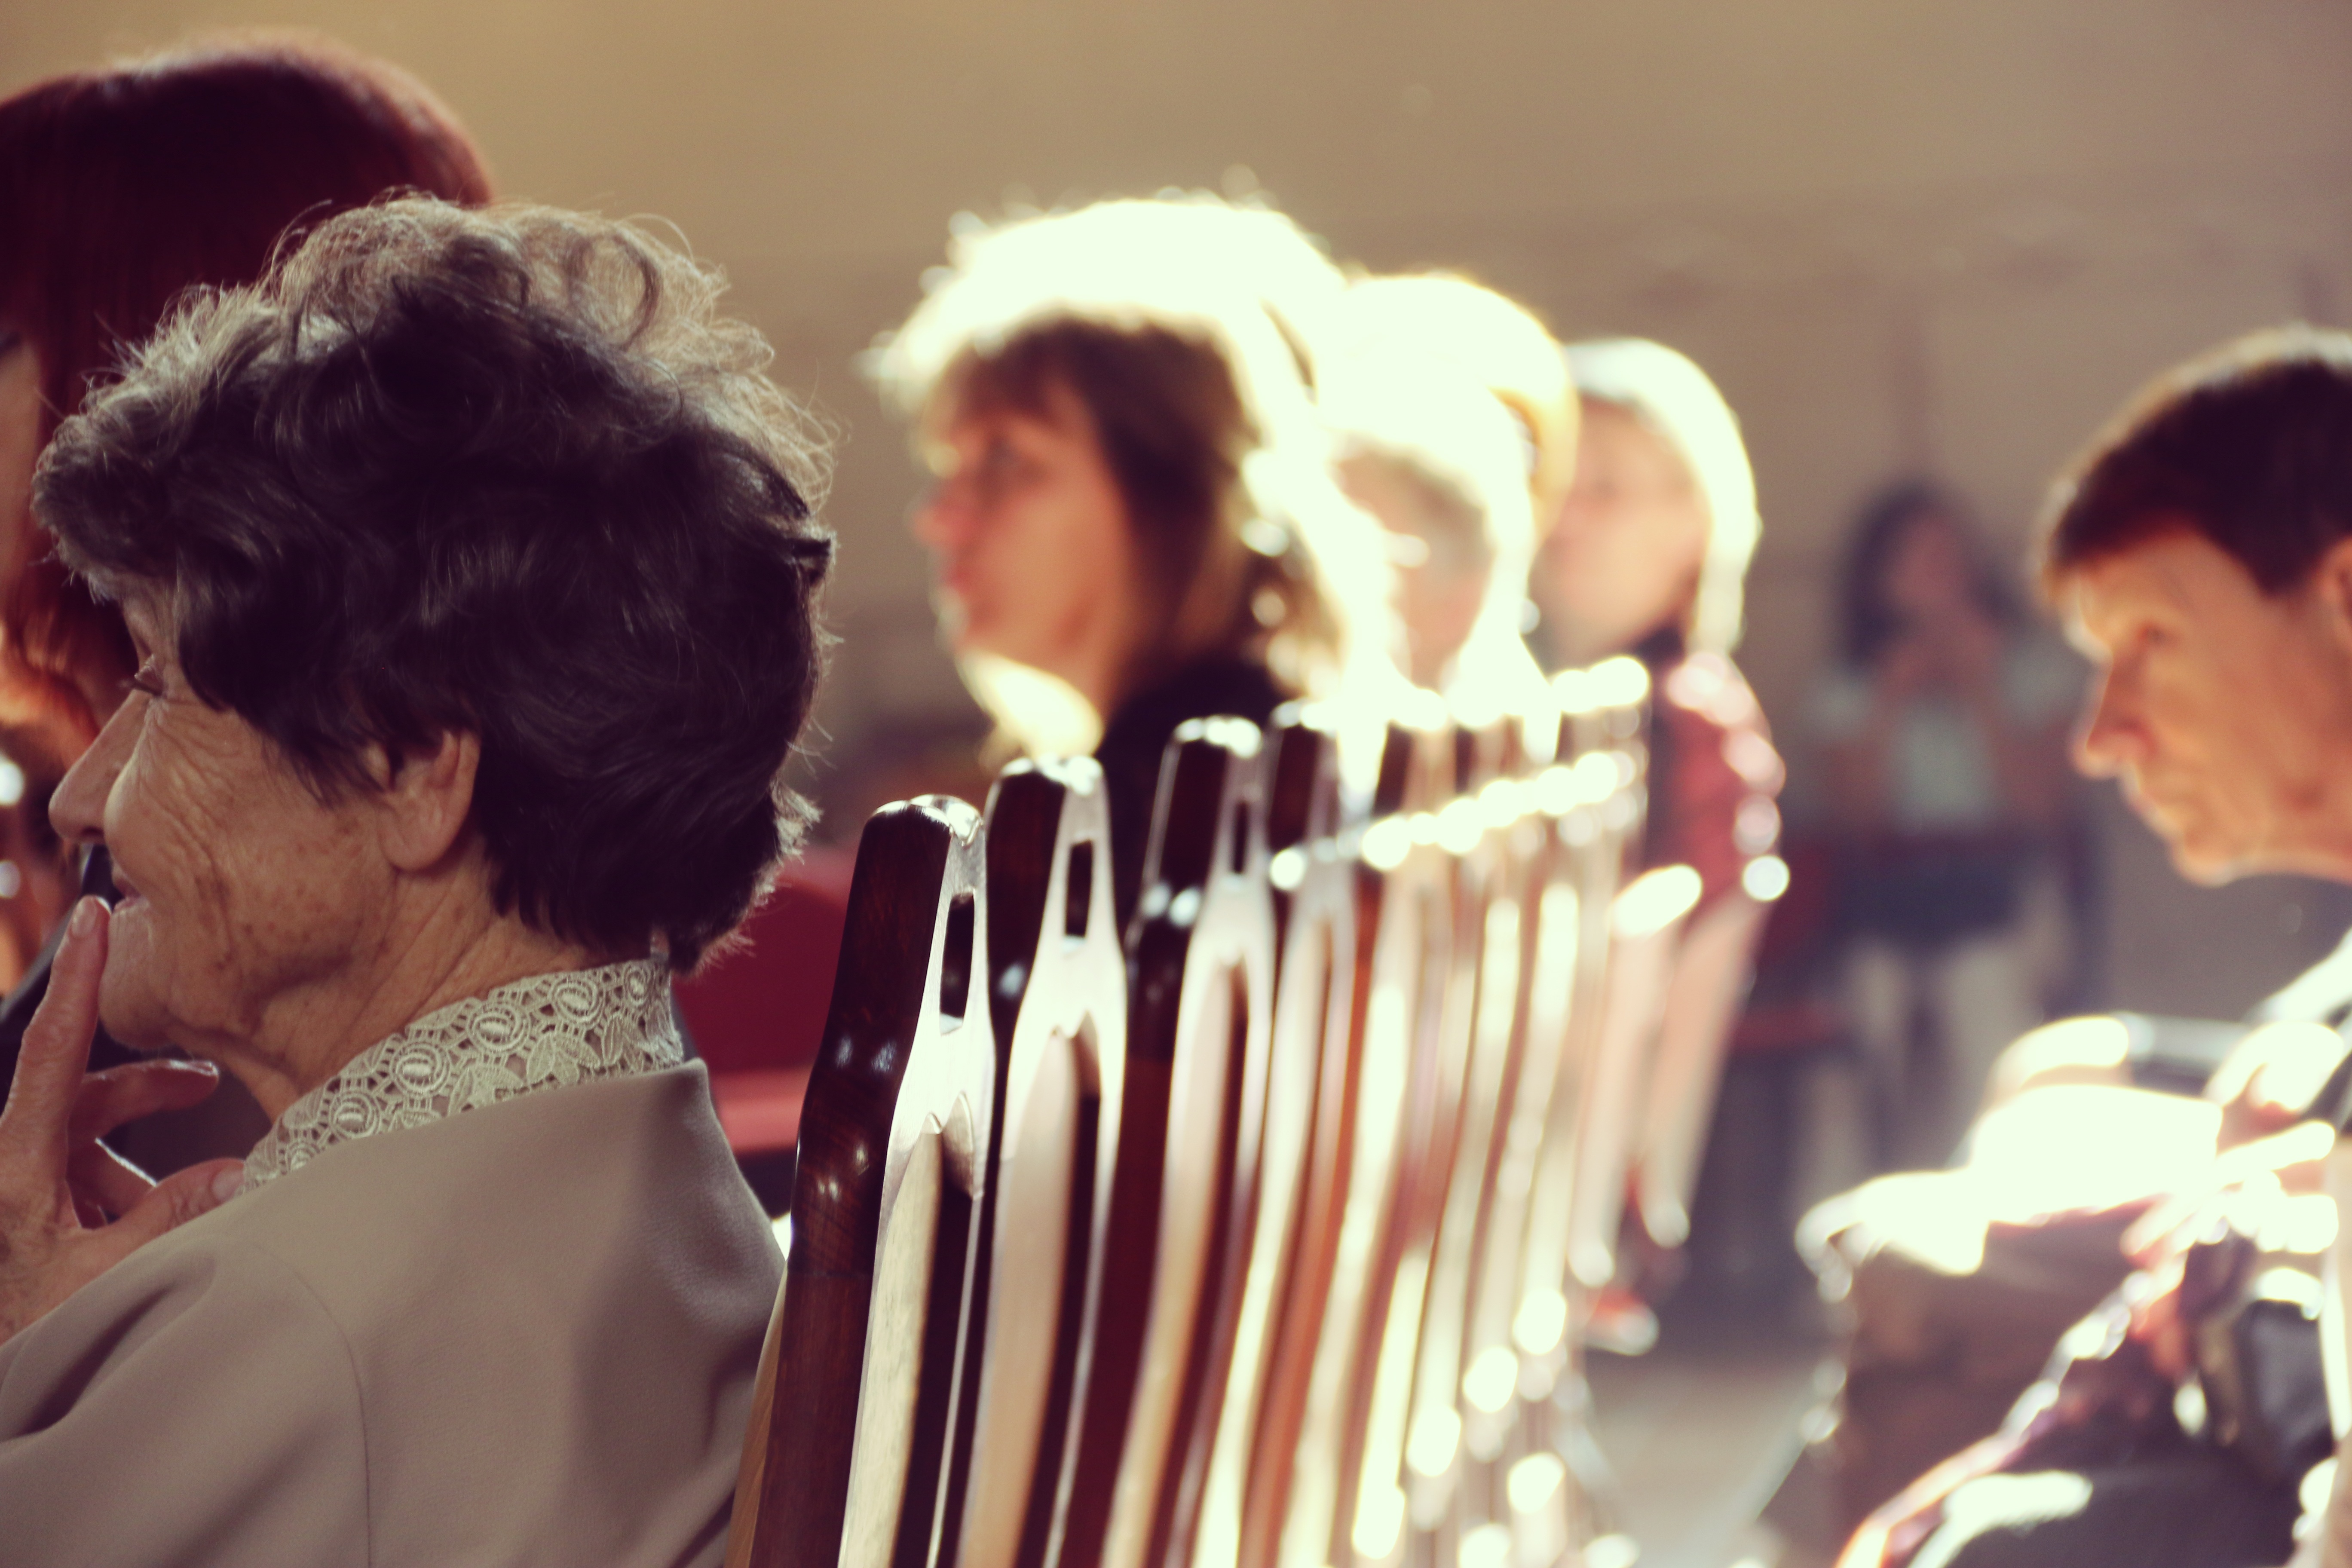
music, church, musician, ceremony, happiness, photograph, elderly, pride, interaction, old people